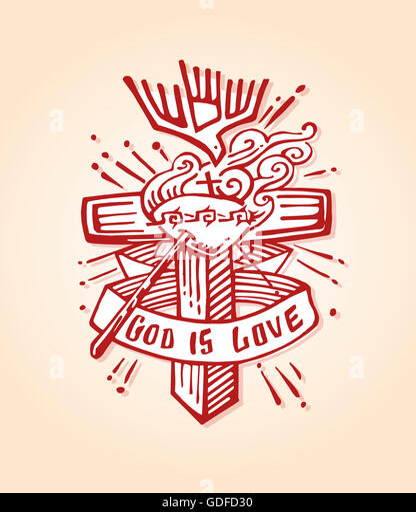
illustration or drawing of a religious cross with different religious symbols